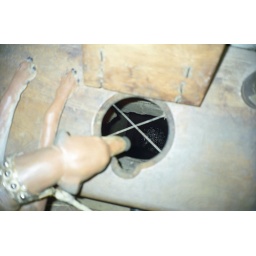
Yep- a fake dog stickin' its face in the loo